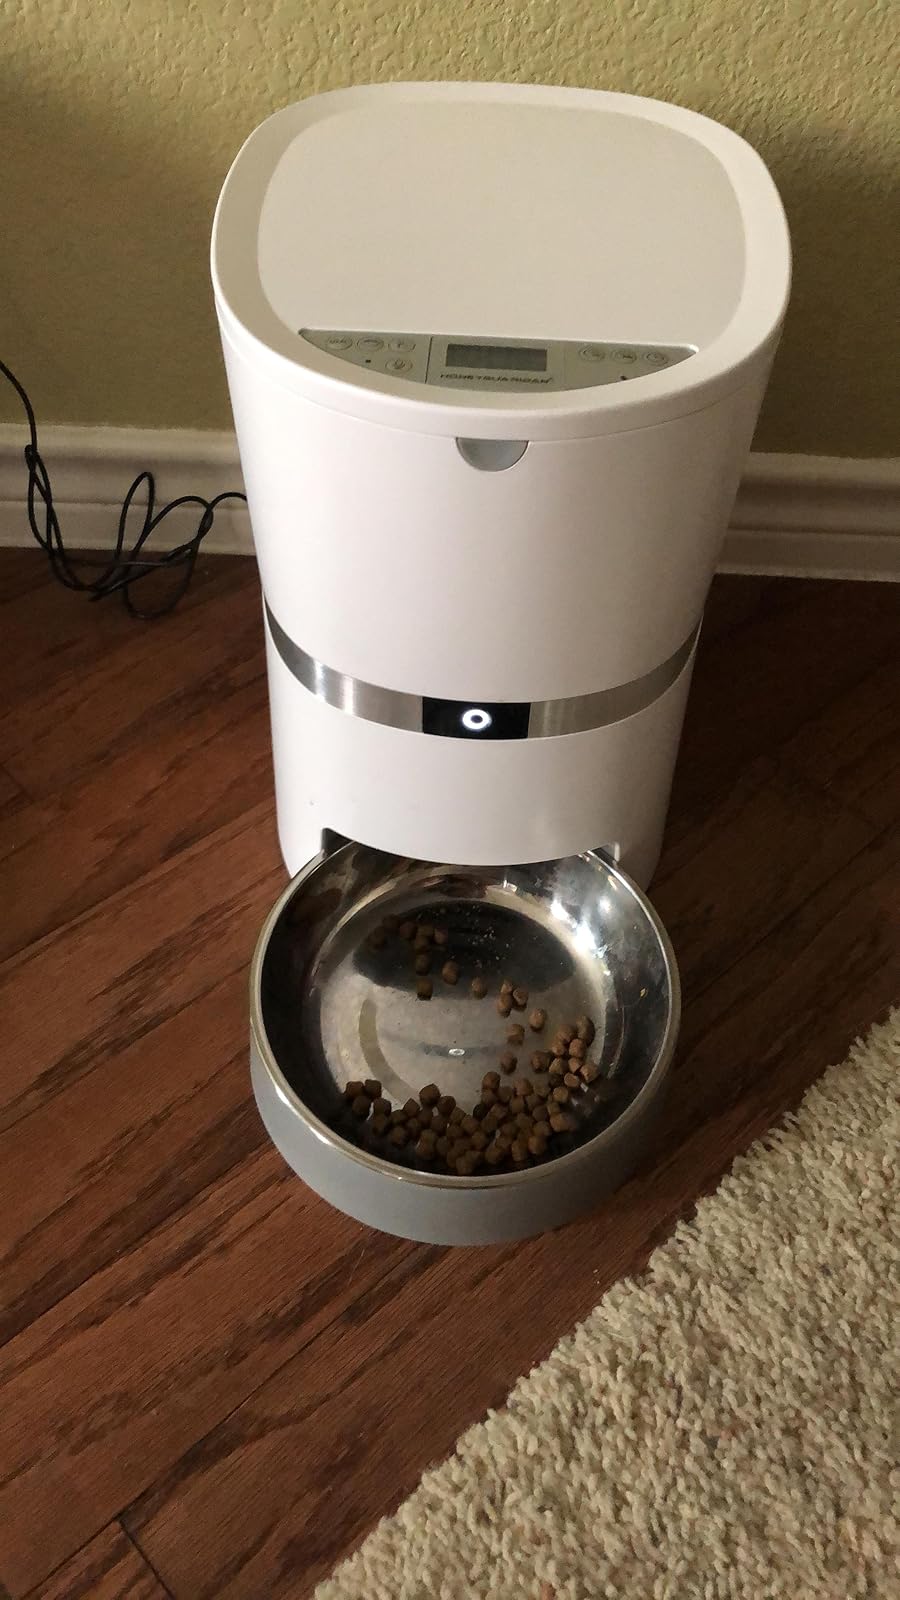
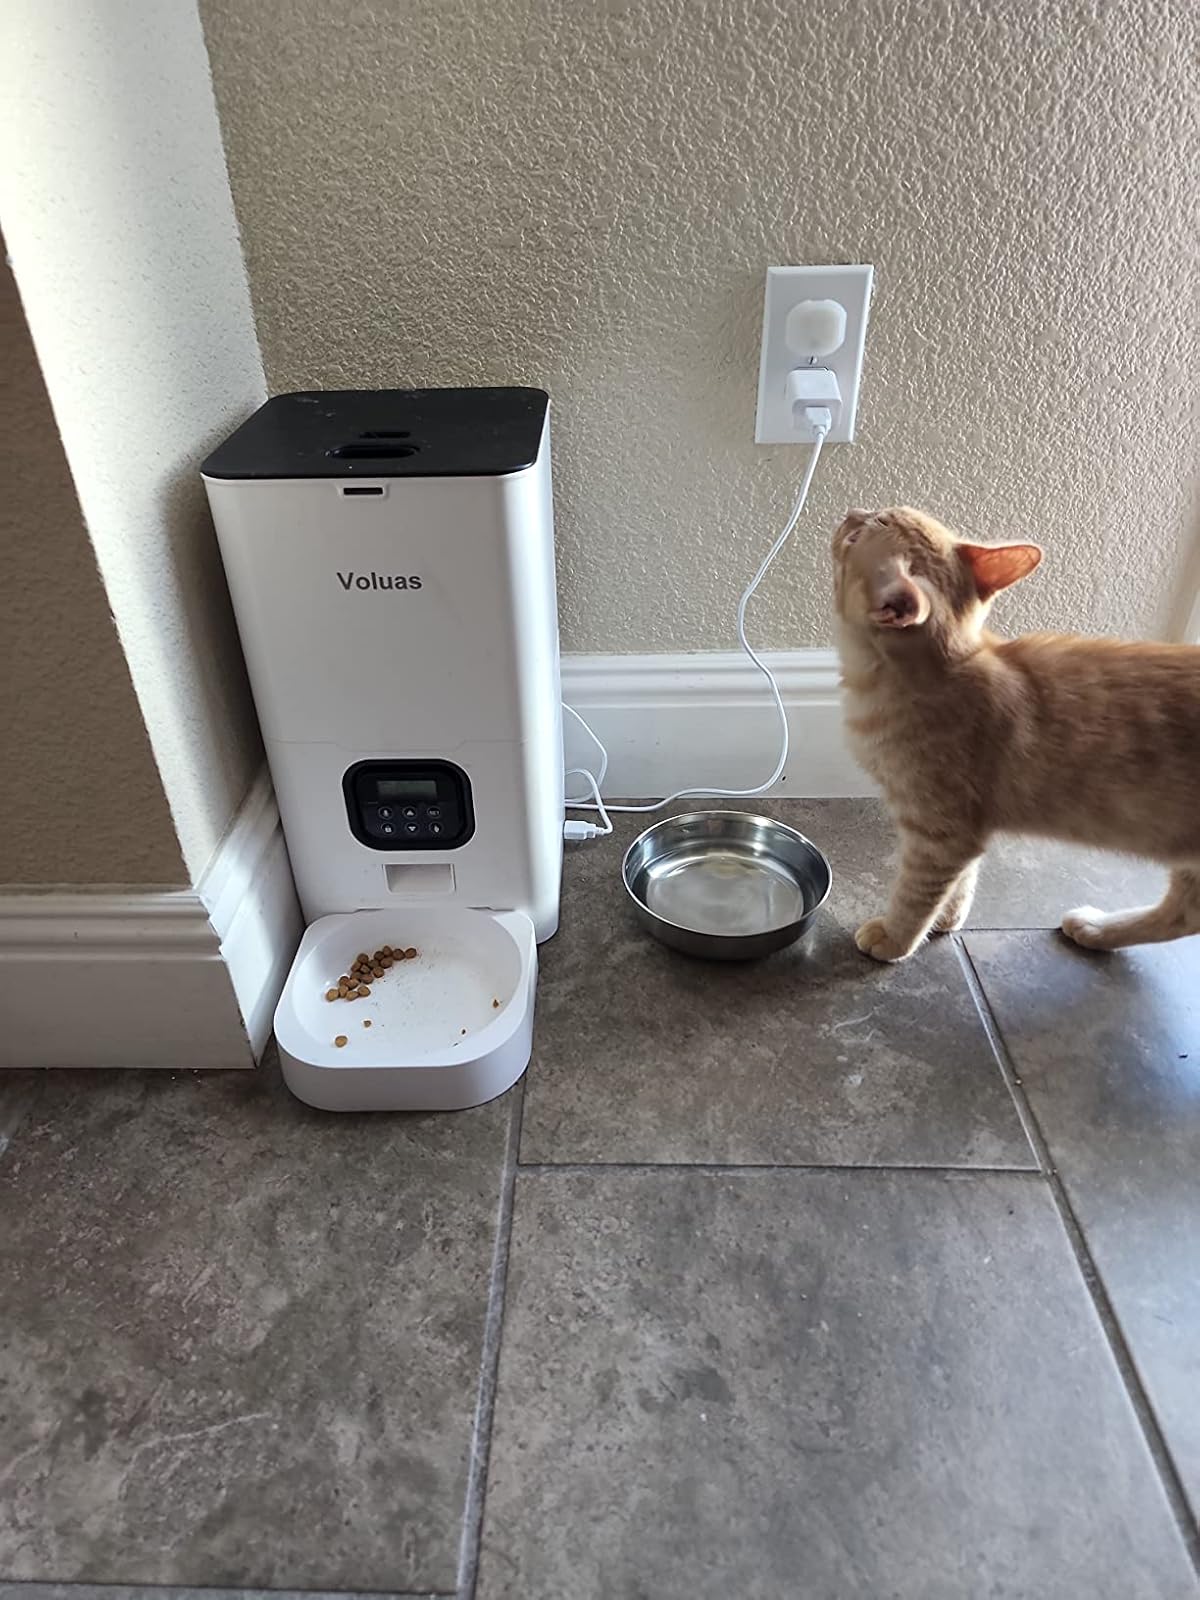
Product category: items_feeder
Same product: no